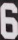
Number: 6